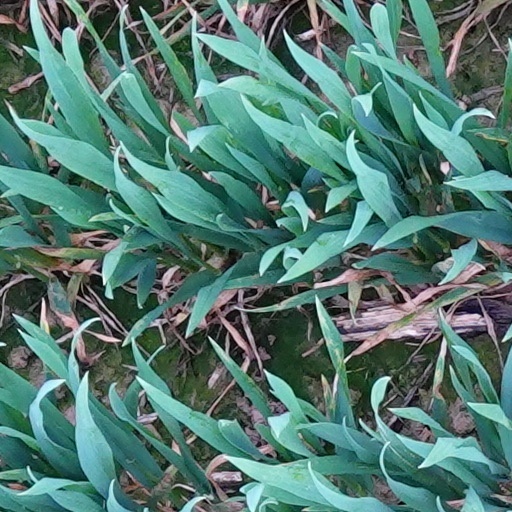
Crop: wheat